Youpon Plantation

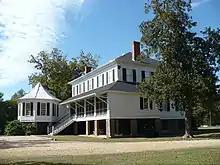
The east side and rear (south) of the main house, showing attached octagonal kitchen.

The plan features a fully raised brick basement floor that is topped by two stories of wood-frame construction. The ground floor originally contained servant spaces, with the formal rooms on the principal floor and bedrooms on the uppermost floor. The floor-plan is rectangular. The house is bisected by a central hallway measuring wide and long, present on the two primary levels.